Sherman Oaks, Los Angeles

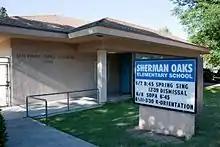
Sherman Oaks Elementary School

As of 2022, according to the "Los Angeles Almanac" there were estimated to be 66,686 residents of Sherman Oaks. The ethnic breakdown was 64.39% White (non-Hispanic), 7.10% Asian, 5.62% Black, 0.31% Native American, 0.13% Pacific Islander, 5.06% from other races, and 11.93% from two or more races, while 16.18% were Hispanic or Latino of any race.